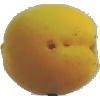
Label: Peach 2